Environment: real
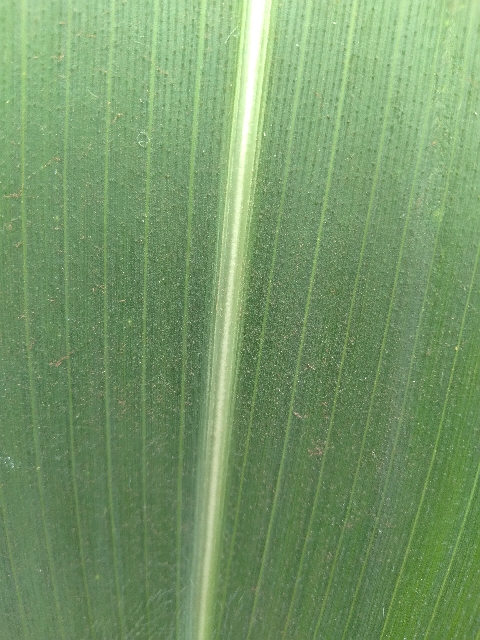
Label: healthy